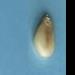
Maize quality: Good